Elmwood Cemetery (Memphis, Tennessee)

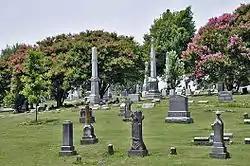
Elmwood Cemetery

Elmwood Cemetery is the oldest active cemetery in Memphis, Tennessee. It was established in 1852 as one of the first rural cemeteries in the South.